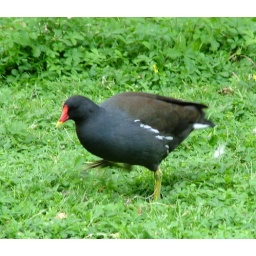
A male Moorhen to go with the female in St James Park.